Feline hyperesthesia syndrome

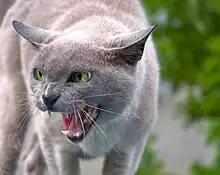
Domestic cat showing signs of aggression

First reported in 1980 by J. Tuttle in a scientific article, feline hyperesthesia syndrome, also known as rolling skin disease, is a complex and poorly understood syndrome that can affect domestic cats of any age, breed, and sex. The syndrome may also be referred to as feline hyperaesthesia syndrome, apparent neuritis, atypical neurodermatitis, psychomotor epilepsy, pruritic dermatitis of Siamese, rolling skin syndrome, and twitchy cat disease. The syndrome usually appears in cats after they've reached maturity, with most cases first arising in cats between one and five years old.